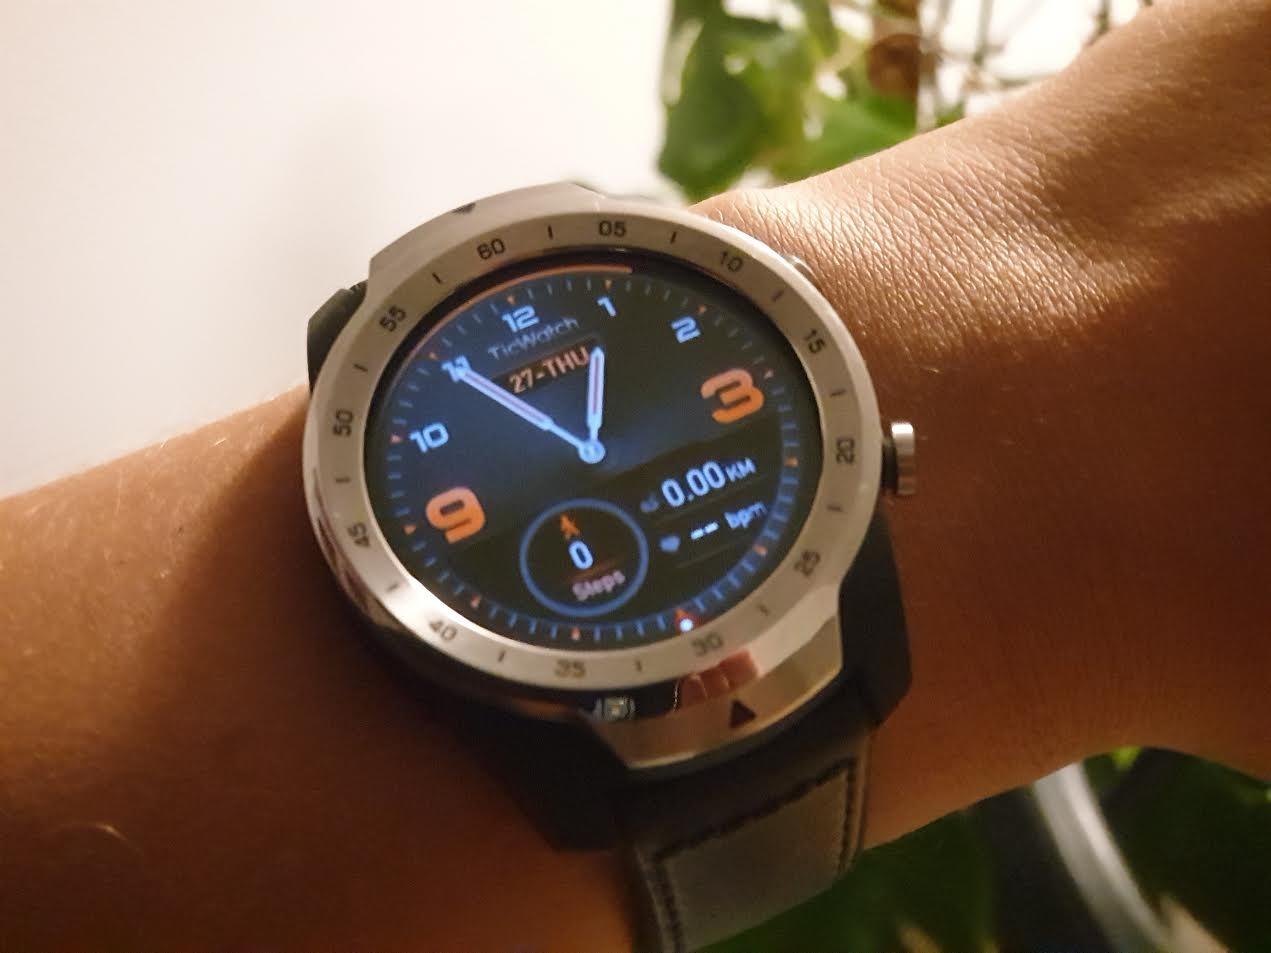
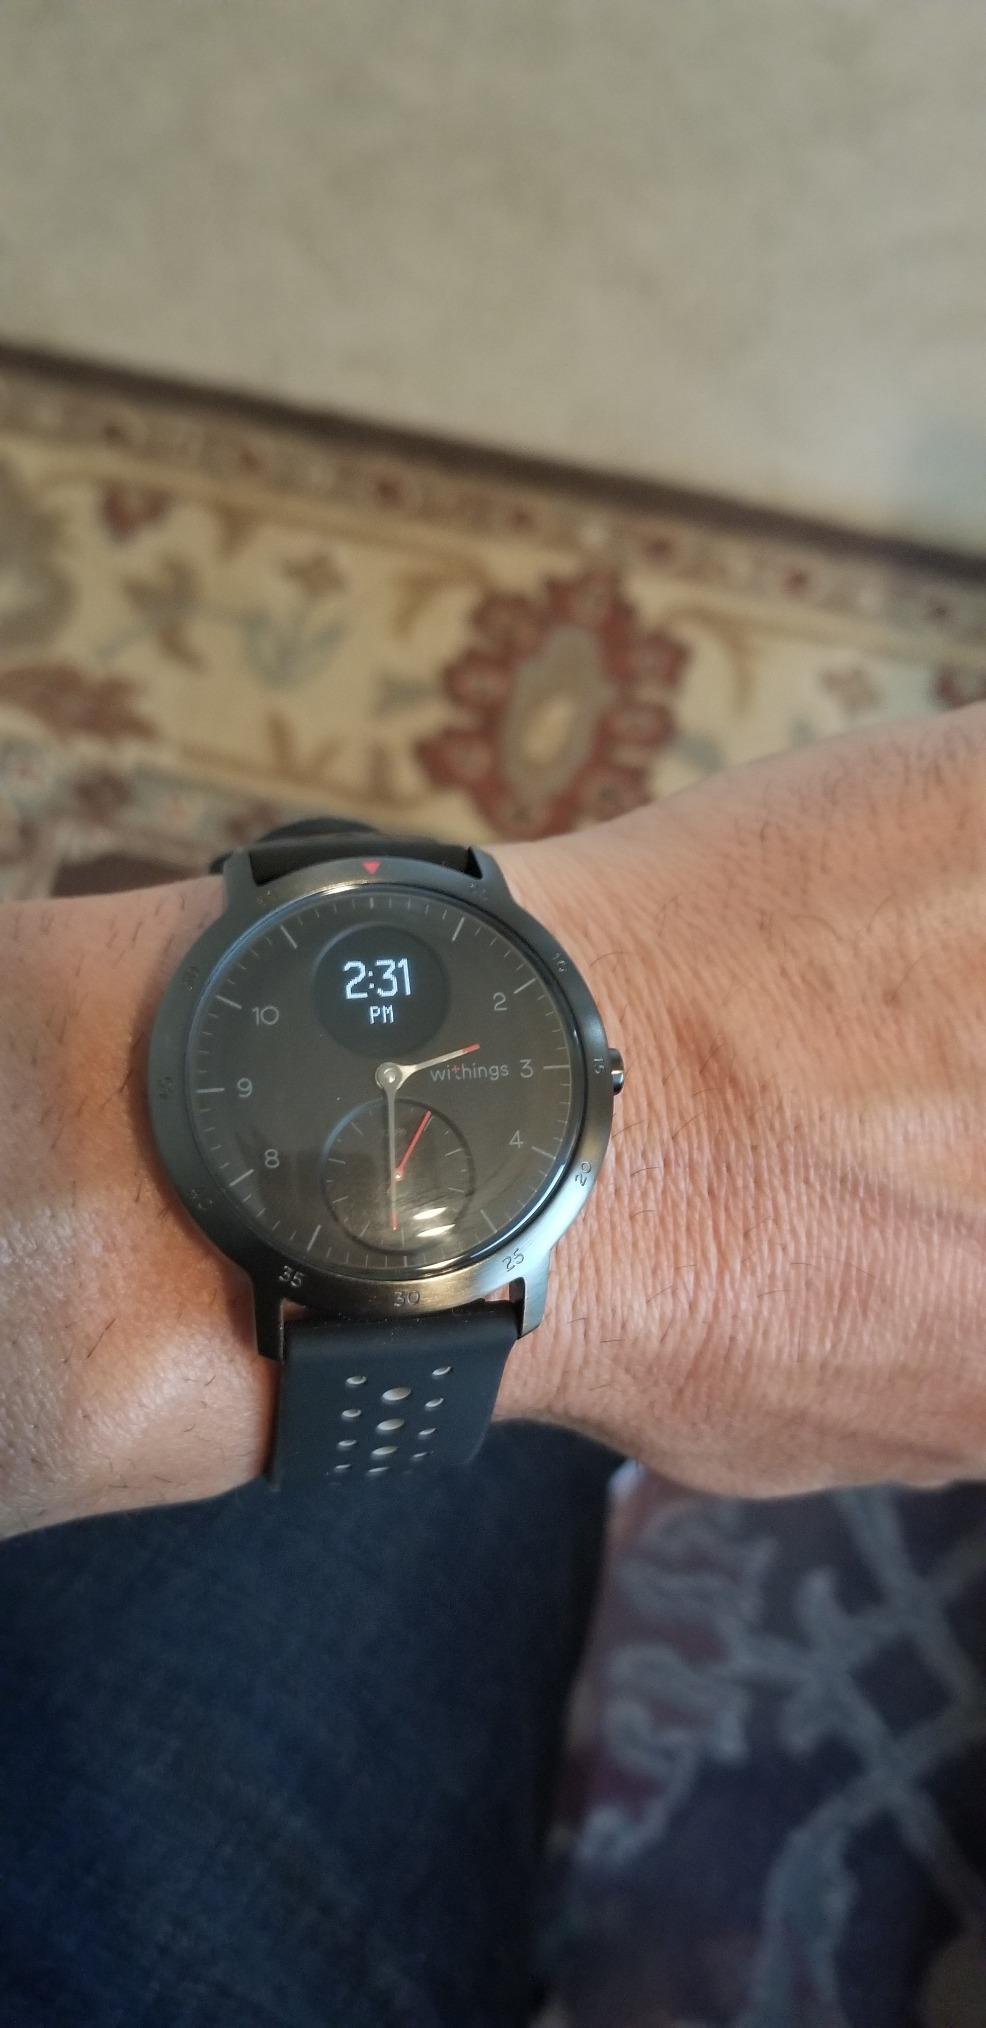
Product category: smartwatch
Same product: no